Fat Princess

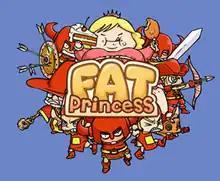
Logo

Fat Princess is an action real-time strategy video game developed by Titan Studios and published by Sony Computer Entertainment for the PlayStation 3. It was released in North America, Europe and Australia on July 30, 2009, and in Japan on December 25 the same year, as . It was included on the "Best of PlayStation Network Vol. 1" compilation disc, released on June 18, 2013. A PlayStation Portable version, titled Fat Princess: Fistful of Cake, was released in 2010.